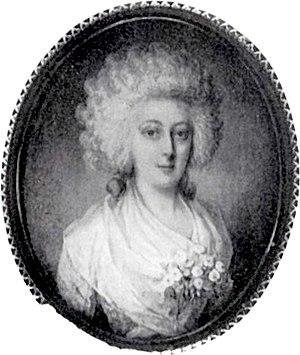
épouse de l'architecte Jean-François Chalgrin, fille du peintre Claude Joseph Vernet.
Le Portrait de Madame Trudaine est un portrait inachevé, peint par Jacques-Louis David en 1791-1792 à la demande de son époux Charles-Louis Trudaine. Le tableau fut autrefois identifié comme un portrait d'Émilie Chalgrin fille du peintre Joseph Vernet, exécutée pendant la Révolution française. Cette identification a, depuis, été écartée.
Jean-François-Thérèse Chalgrin est un architecte français né à Paris en 1739 et mort dans la même ville le 21 janvier 1811. Architecte emblématique du style Louis XVI caractérisé par sa monumentalité austère, il représente la phase dite « grecque » ou « dorique » du néoclassicisme. Chalgrin se distingue par l'ampleur de ses conceptions plus que par la précision des détails.
Marguerite Émilie Félicité Chalgrin, née le 20 juillet 1760 à Bayonne, est une femme française appartenant à la classe sociale des « aristocrates », qui fut guillotinée le 24 juillet 1794.